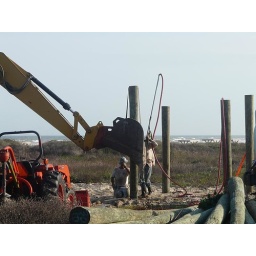
They use water under pressure to wash away the sand to lower pole